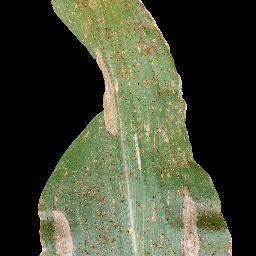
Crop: corn
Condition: (maize)_common_rust